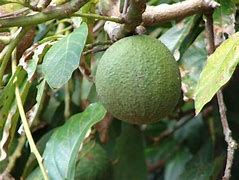
Label: Avocado